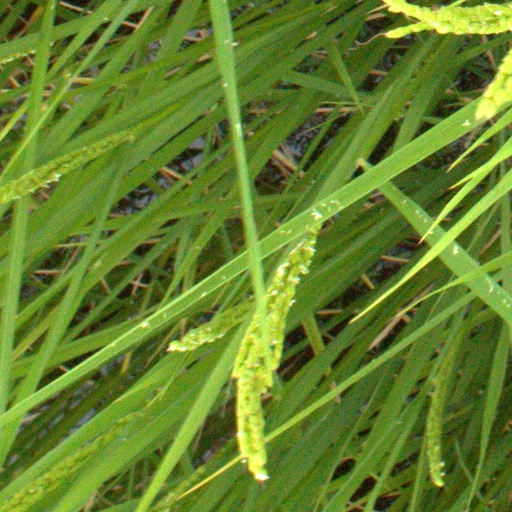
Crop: rice